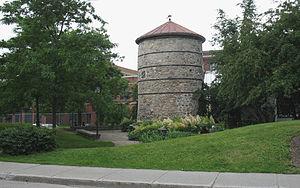
Parc du Moulin-de-l'Hôpital et Moulin à vent de l'Hôpital-Général-de-Québec, Boulevard Langelier, Ville de Québec (Québec) Canada
Cette page répertorie les parcs et jardins de Québec par arrondissement et quartier.
Le Moulin à vent de l'Hôpital-Général-de-Québec est un ancien moulin à vent situé à Québec dans la Basse-ville sur le boulevard Langelier, à la limite du quartier Saint-Sauveur et du quartier Saint-Roch, proche de la municipalité de paroisse Notre-Dame-des-Anges qui renferme l'Hôpital général de Québec. Sa première construction remonte à 1731. Le moulin a été reconnu bien archéologique du Québec en 1988. Son terrain est maintenant aménagé en un parc public nommé parc du Petit Moulin. Des travaux de restauration ont été effectués en 2013. Il compte parmi les 18 derniers moulins à vent du Québec dont le seul de la ville de Québec.
Cet article recense les lieux patrimoniaux de Québec inscrit au répertoire des lieux patrimoniaux du Canada, qu'ils soient de niveau provincial, fédéral ou municipal.